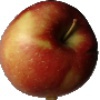
Label: braeburn_apple